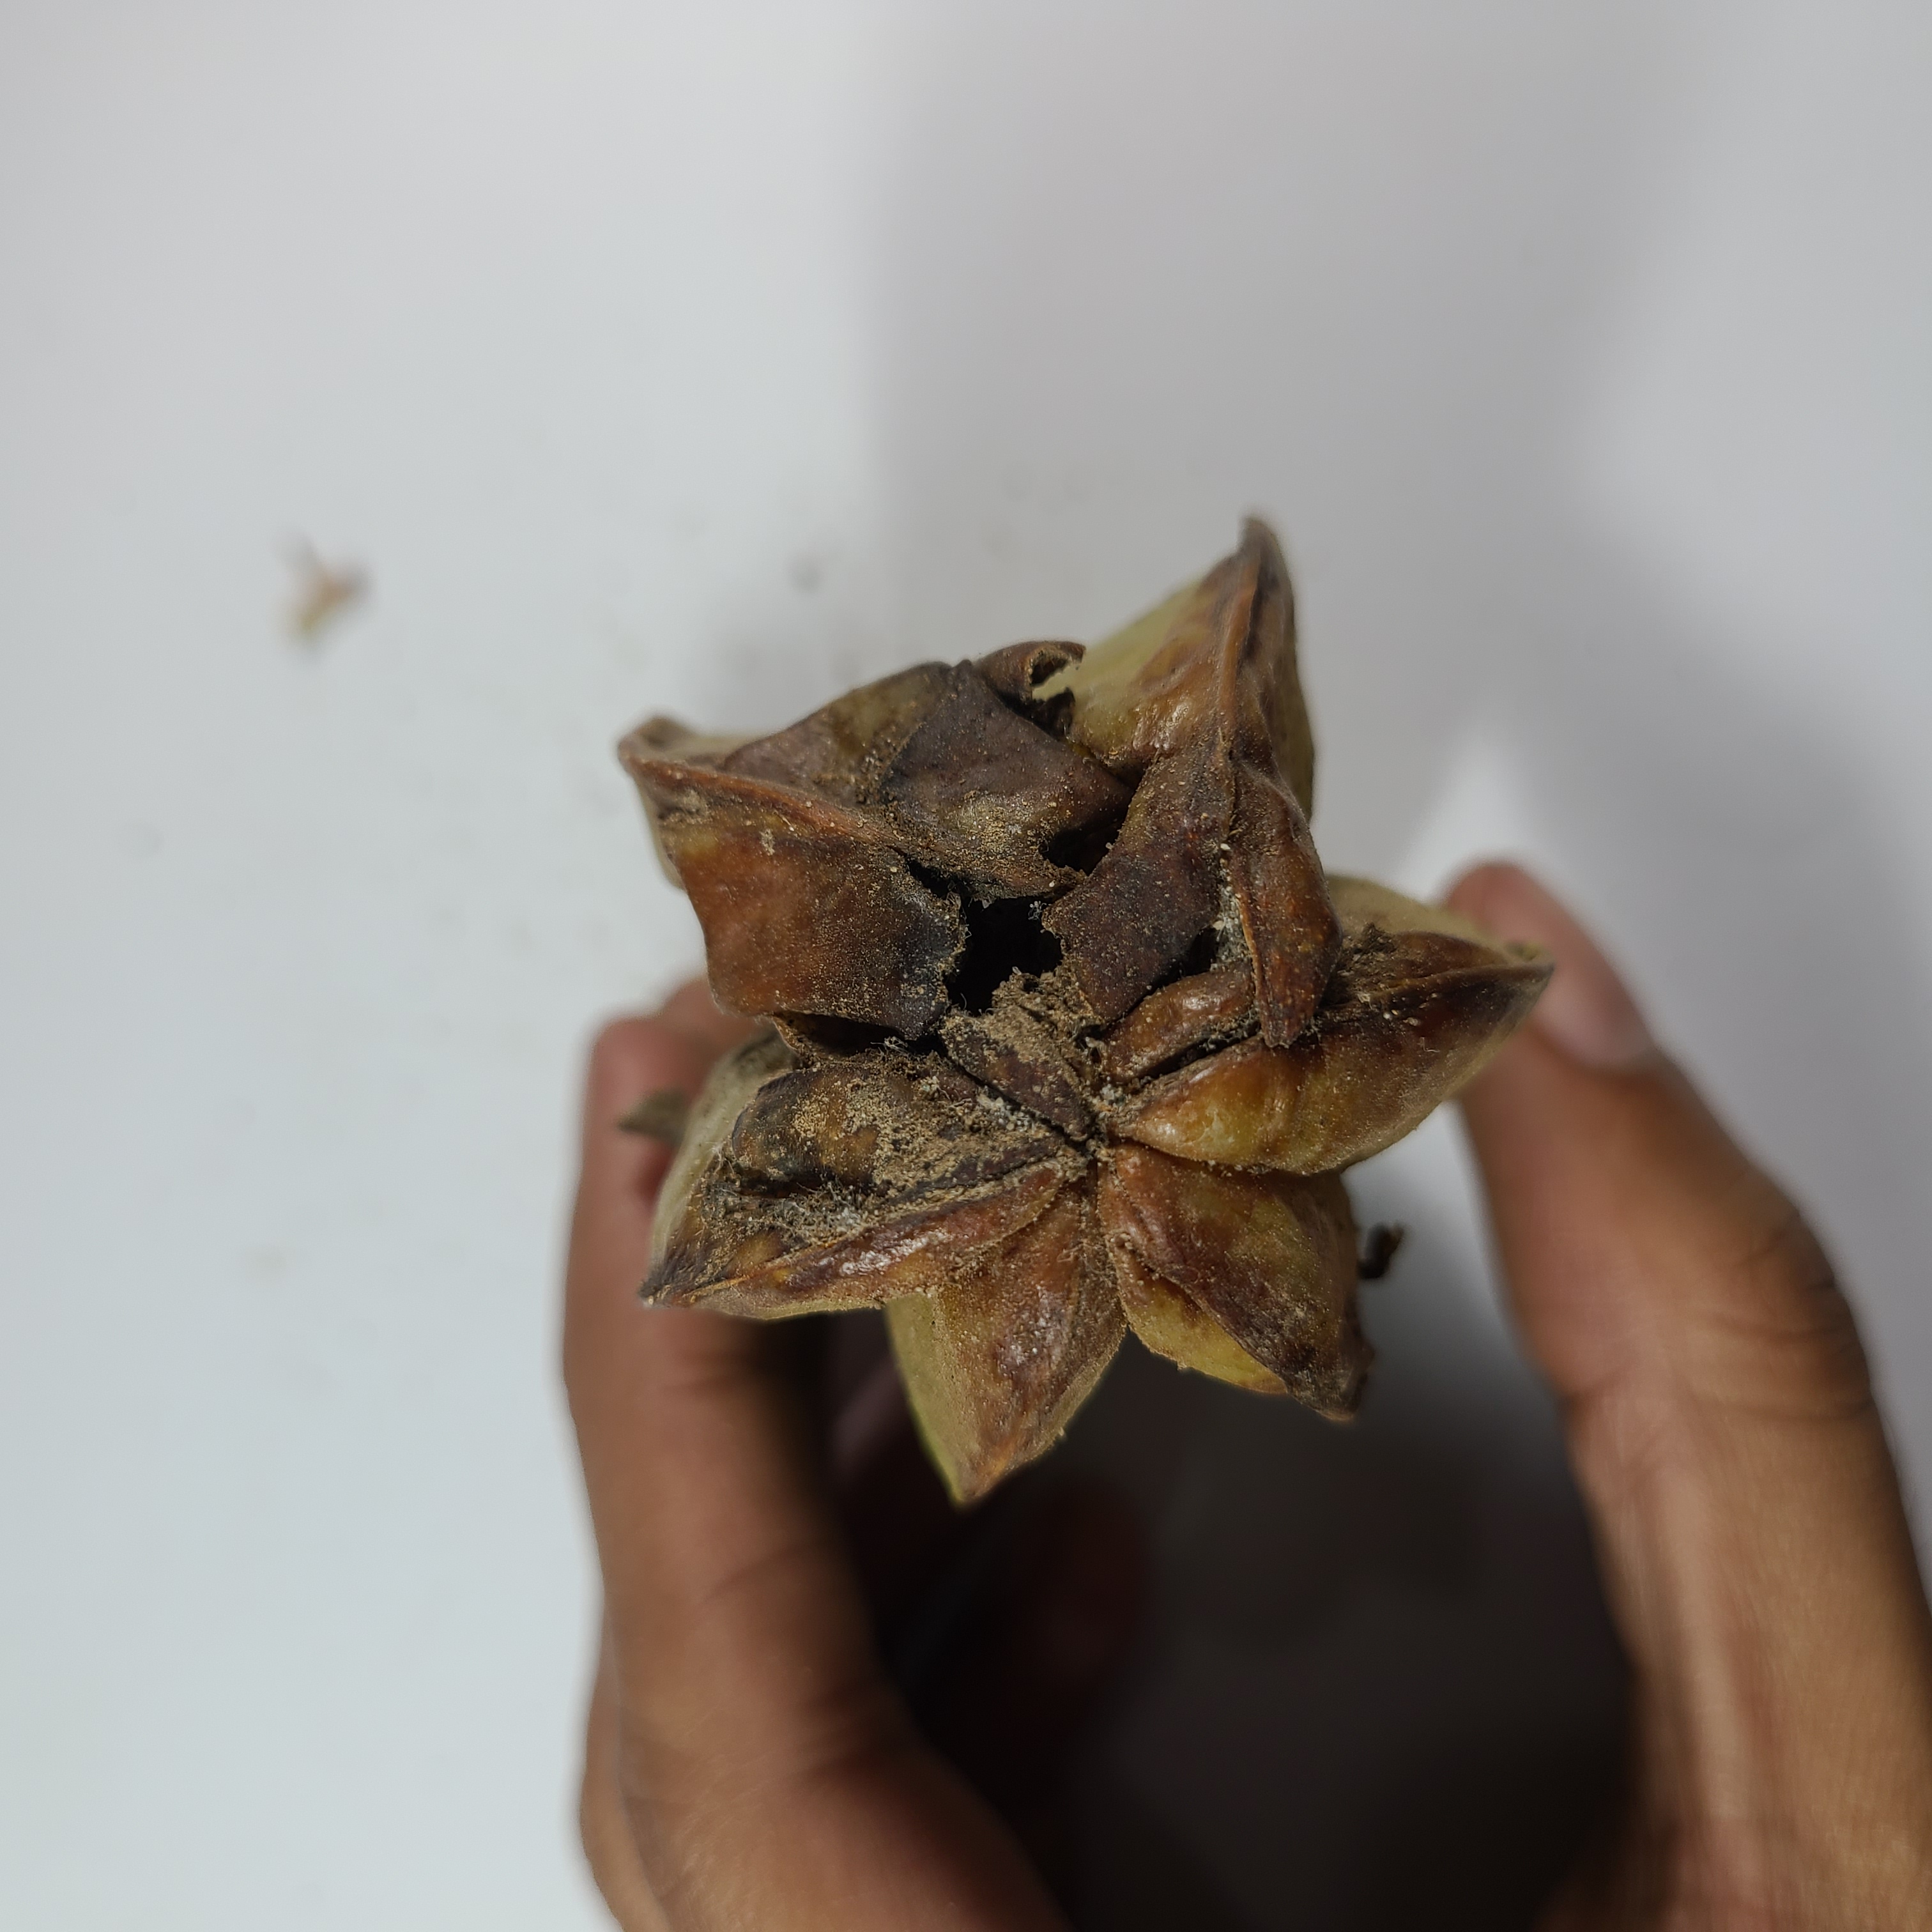
Label: Unhealthy Fruits